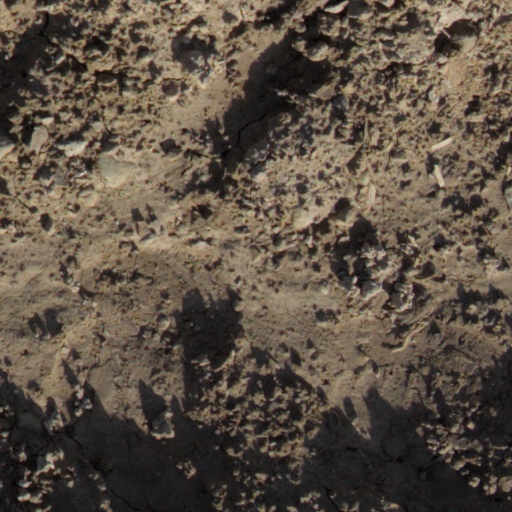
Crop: wheat